Crewkerne

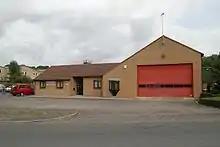
Crewkerne Fire Station

The town council takes charge of some local issues and sets an annual precept (local rate) to cover its costs. It evaluates local planning applications; it works with the police, district council officers, and neighbourhood watch groups on matters of crime, security, and traffic. The parish council's role also includes initiating projects for the maintenance and repair of parish facilities, as well as consulting with the district council on the maintenance, repair, and improvement of highways, drainage, footpaths, public transport, and street cleaning. Conservation matters (including trees and listed buildings) and environmental issues are also the responsibility of the council. The current council, elected on 5 May 2022, consists of six Liberal Democrats, and five independents.